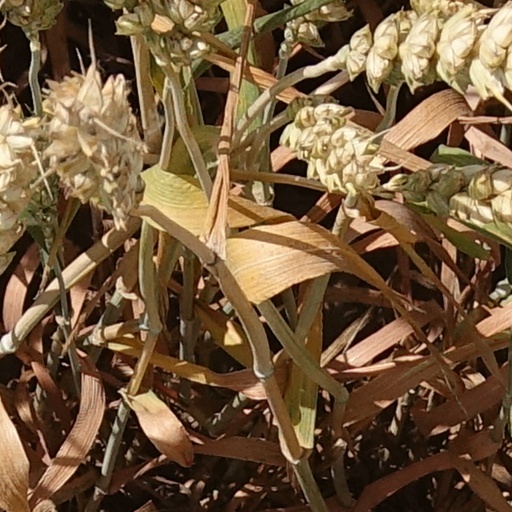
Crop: wheat